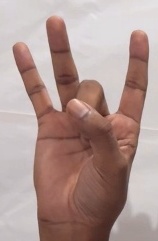
ASL sign: 8